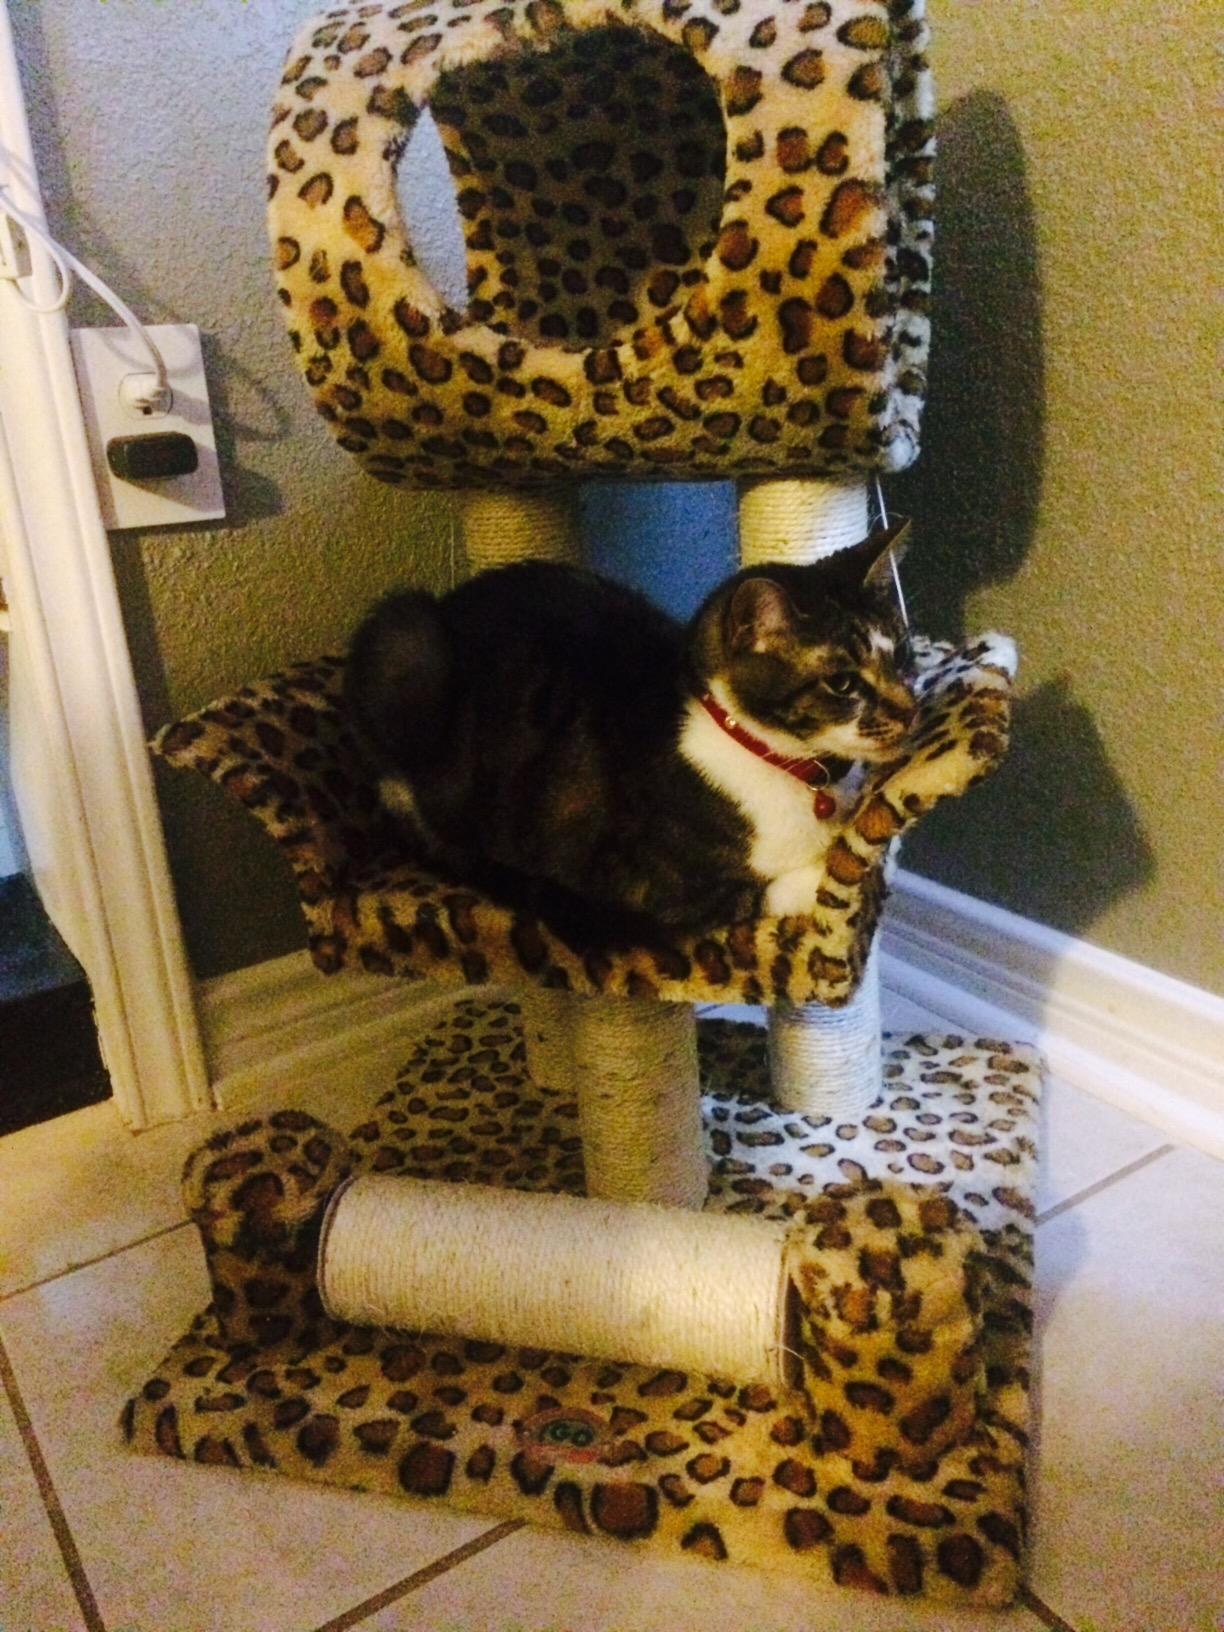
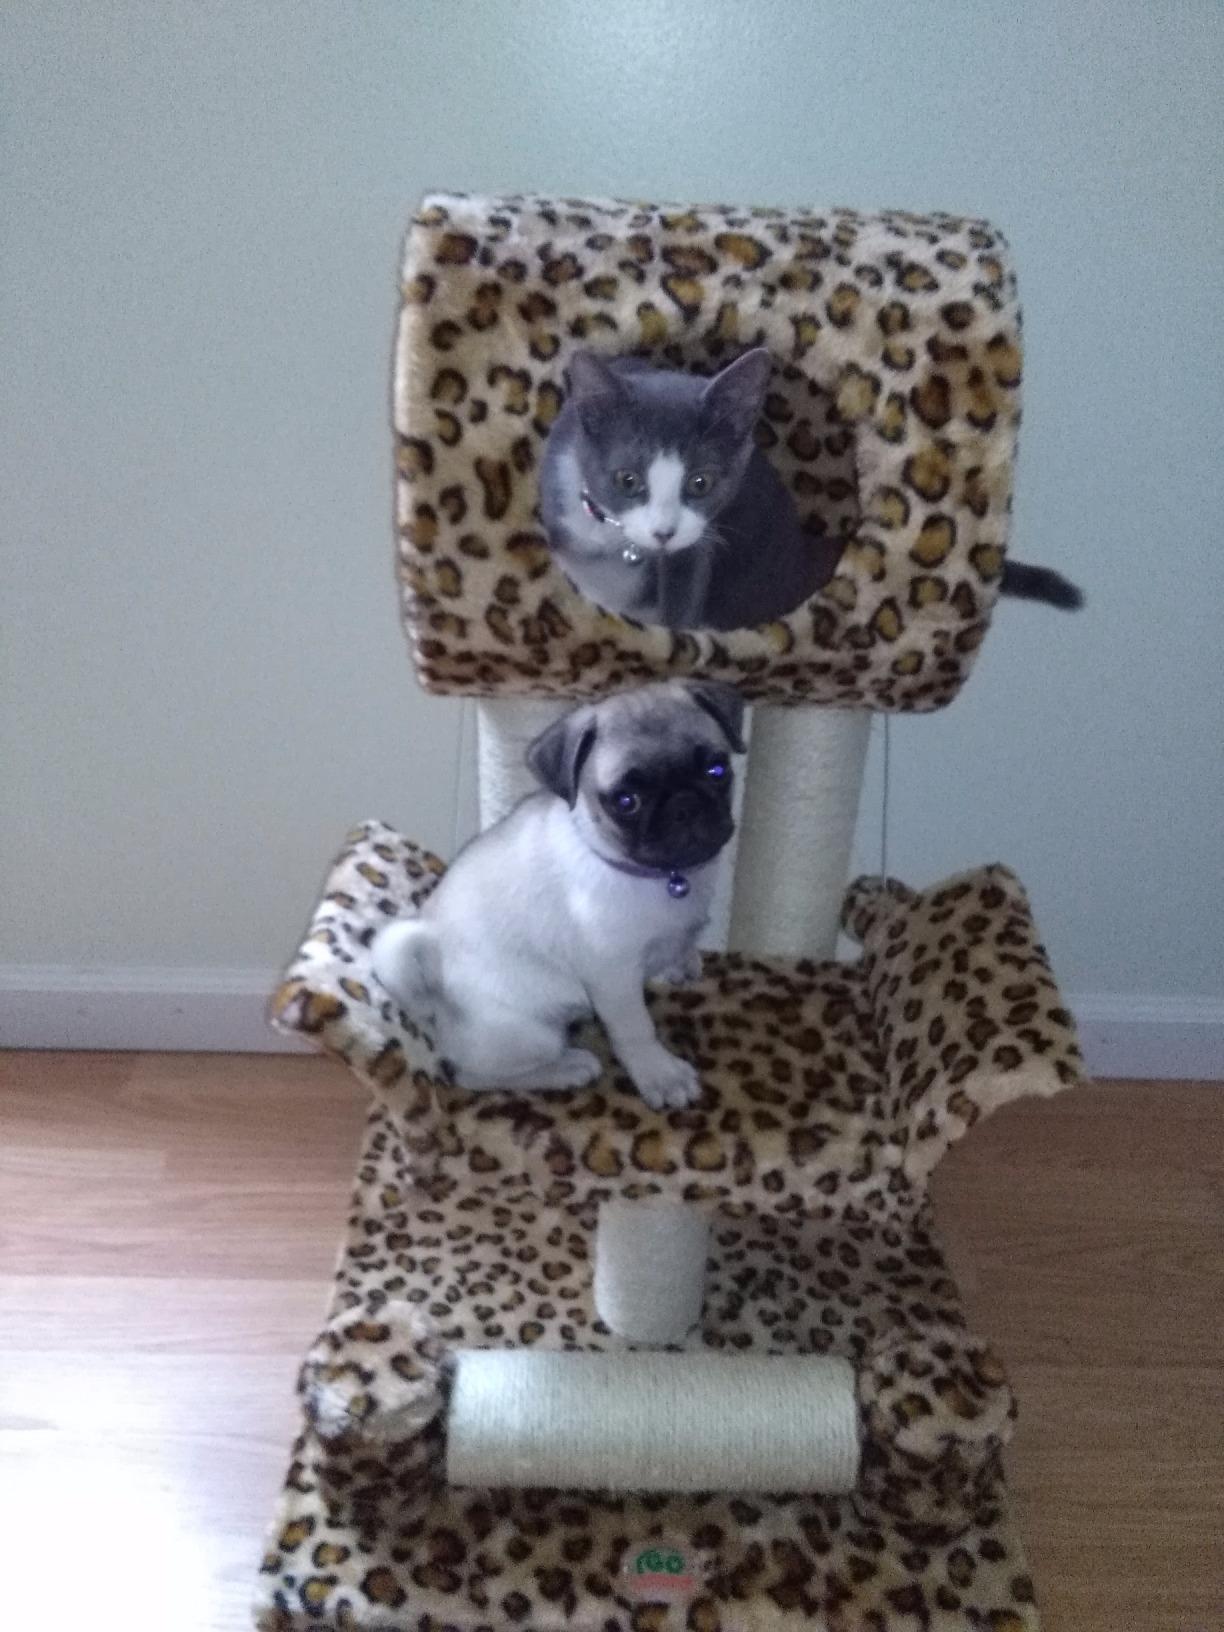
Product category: items_cat tree
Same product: yes